Axayacatl

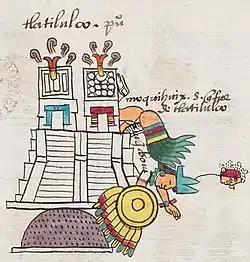
Moquihuix's death as depicted in the Codex Mendoza.

Axayacatl largely dedicated his twelve-year reign to consolidating his militaristic repute: he led successful campaigns against the neighboring of Tlatelolco in 1473 (see Battle of Tlatelolco) and the Matlatzinca of the Toluca Valley in 1474, but was finally defeated by the Tarascans of Michoacán in 1476. Despite some subsequent minor triumphs, Axayacatl's defeat at the hands of the Tarascans irreversibly marred his image, as it constituted the only major defeat suffered by the Aztecs up to that moment. In spite of his young age, he fell gravely ill in 1480, passing away a mere year later, in 1481, whereupon he was succeeded by his brother Tizoc.